Glienicke Bridge

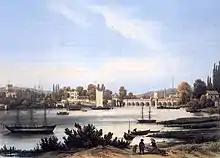
Glienicke Bridge, painting by Franz Xaver Sandmann, 1845

A first wooden bridge across the Havel River at this location was built about 1660, in order to reach the hunting grounds around Stolpe. By the early 1800s, a new, non-wooden bridge was needed to accommodate the massive increase in traffic on the chaussee between the Prussian capital Berlin and the Hohenzollern residence in Potsdam. The architect Karl Friedrich Schinkel designed a brick and wood bascule bridge, which was finished in 1834. By the early 20th century, Schinkel's bridge was no longer able to handle the increased volume in traffic, and operating the moveable sections of the bridge caused delays in steamer traffic on the Havel River.